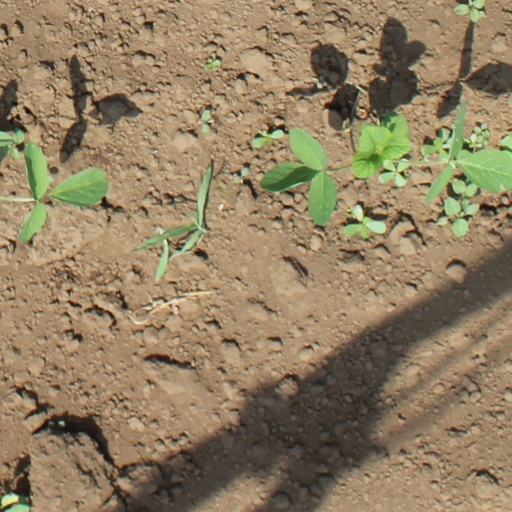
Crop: soybean